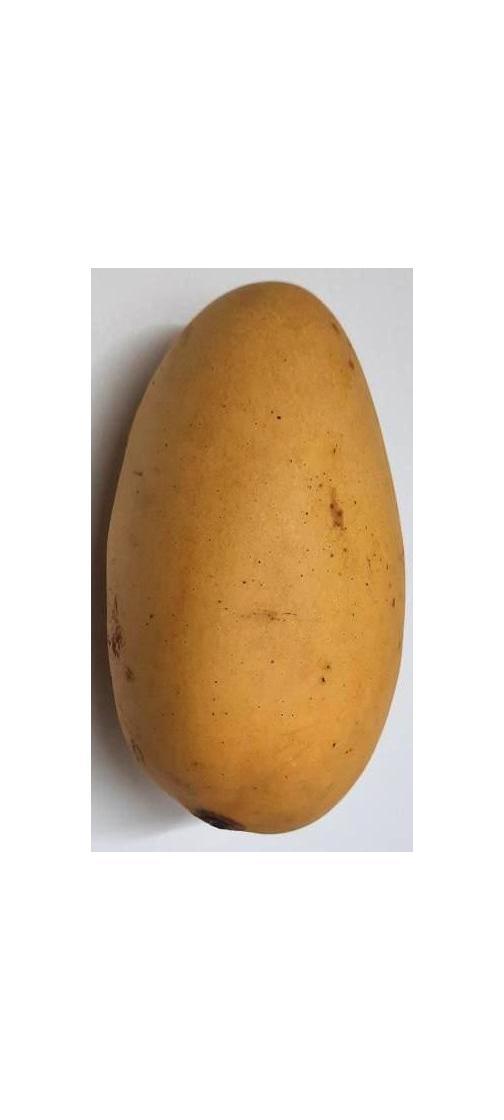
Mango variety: Katimon